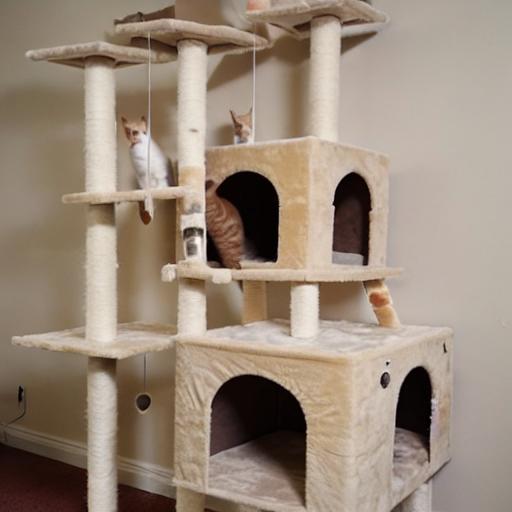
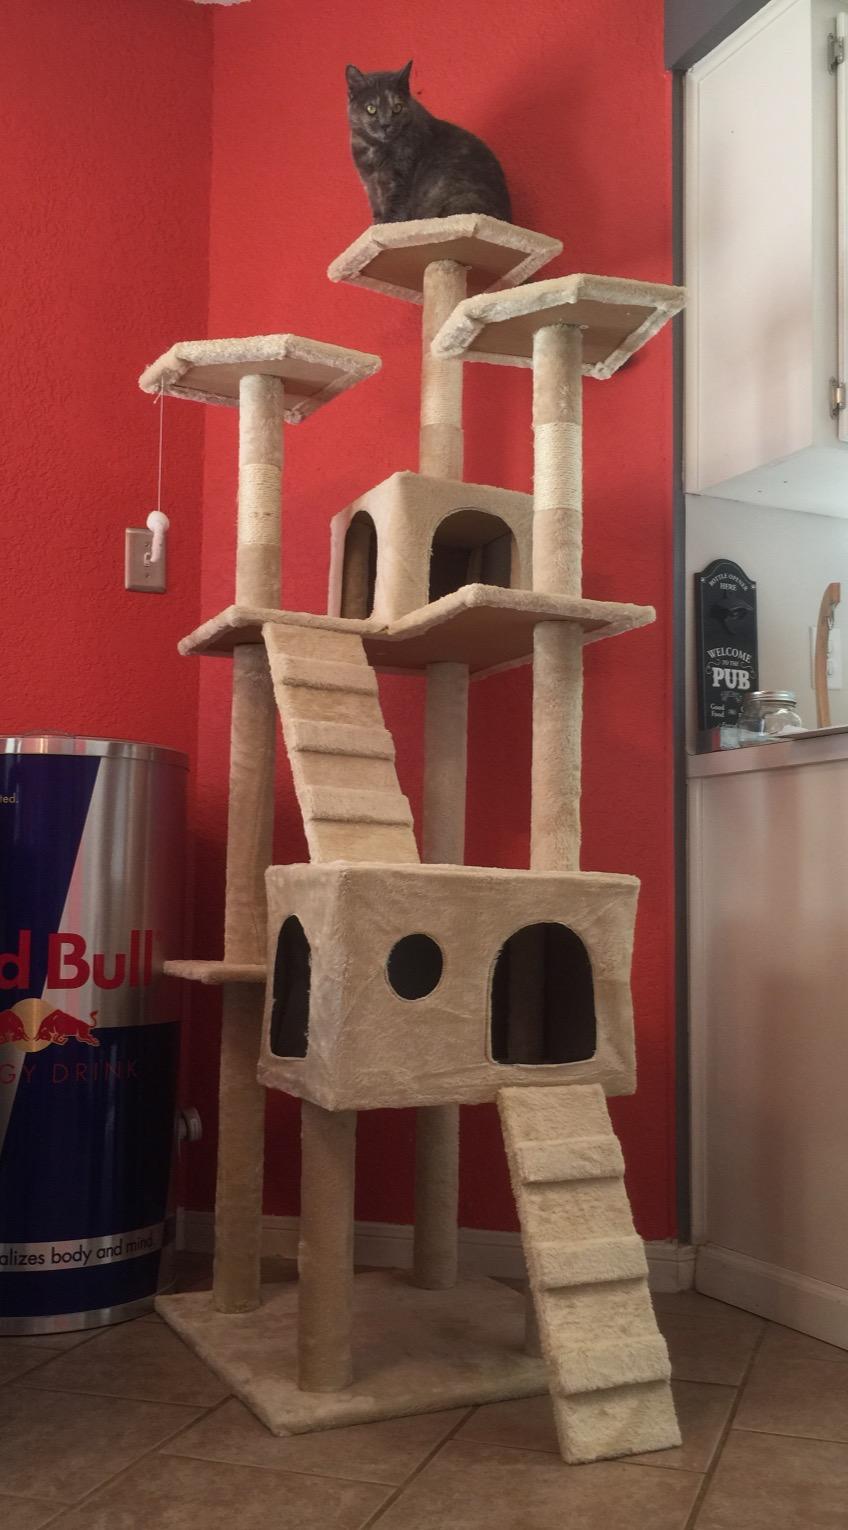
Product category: items_cat tree
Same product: no